1000 Heartbeats: Pintig Pinoy

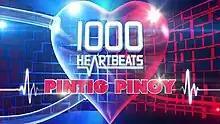
Title card

1000 Heartbeats: Pintig Pinoy is a Philippine television game show broadcast by TV5. The show is based from the British television series "1000 Heartbeats". Hosted by Xian Lim, it aired on the network's Todo Max Weekend line up from March 20 to June 12, 2021, replacing "Bangon Talentadong Pinoy" and was replaced by "Puto". The main goal of the game is to successfully complete seven rounds of various questions within the player's own 1,000 heartbeats to win ₱1,000,000.